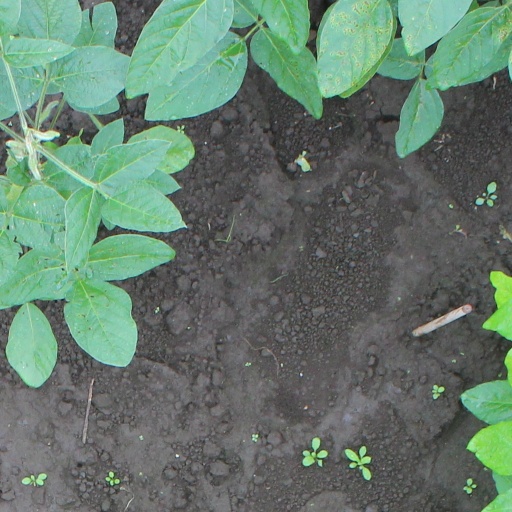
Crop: soybean